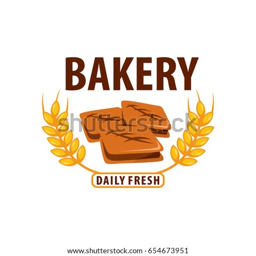
vector logo of a bakery .